Miraj Junction railway station

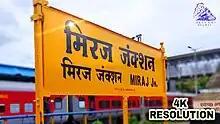
Miraj Junction

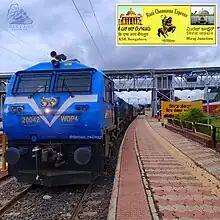
Rani Chennamma Exp

The Rani Chennamma express runs from Miraj junction railway station to Bangalore City railway station and is one of the most prestigious trains of the South Western Railway. The train covers an average distance of 749 km, operating on a daily basis. The train also ran from Bengaluru to Miraj Junction as Kittur Express during the Meter gauge Era.